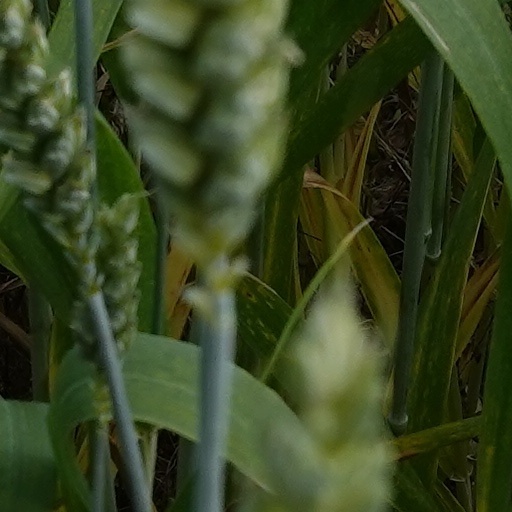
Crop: wheat